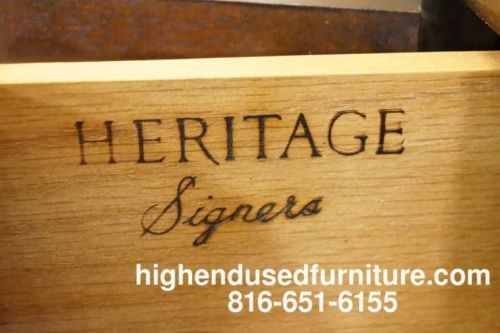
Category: cabinet